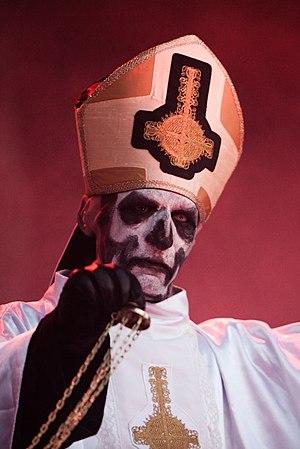
Ghost est un groupe de heavy metal suédois, originaire de la ville de Linköping. Formé en 2006, son style musical, qui mêle influences pop et sonorités proches du hard rock, tranchant avec son image, plus proche de l'univers du black metal. Les membres du groupe présentent la particularité de n'avoir, pour la plupart, pas révélé leur identité, évoluant dans l'anonymat et portant des masques sur scène.
Tobias Forge, né le 3 mars 1981, est un chanteur, musicien et auteur-compositeur suédois. Il est le chanteur et chef de file du groupe de Heavy metal Ghost, performant en live sous les noms de Papa Emeritus et de Cardinal Copia. Son identité a été confirmée en 2017, à la suite d'un procès intenté par d'anciens membres du groupe. Avant de trouver le succès avec Ghost, Forge a fait partie de plusieurs autres groupes sous le nom de Mary Goore, notamment Repugnant et Crashdïet.